Indonesian painting

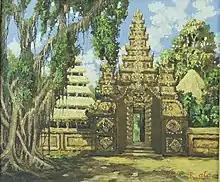
Painting of Balinese temple and banyan tree. Raden Ata

The Cultural Manifesto Movement which aims to fight the coercion of communist ideology made painters in the 1950s prefer to free their works of art from certain political interests, so that the era of expressionism began. Paintings are no longer considered as messengers and propaganda tools. The journey of Indonesian painting from the pioneering work of R. Saleh to the beginning of the twentieth century, is still being swayed by various clashes of conceptions.